Cyberman (film)

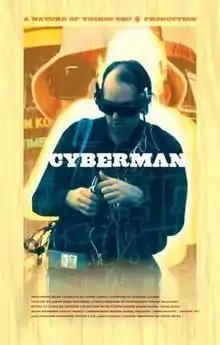

Cyberman is a 2001 documentary film about Steve Mann, inventor of the EyeTap. It was directed by Peter Lynch, but much of the material in the film was also shot by Mann himself, through his EyeTap. Thus Cyberman may well have been the first film in which the subject incidentally or existentially (i.e. just by being himself) shot much of the material used in the film.